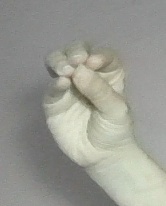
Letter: ha